National Assembly (Azerbaijan)

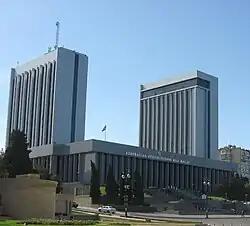
The building of the National Assembly of Azerbaijan

The first Azerbaijani parliamentary election was held in late 1990, when the Supreme Soviet already held discussions on independence of Azerbaijan from the Soviet Union. The 1995 parliamentary election was the first to be held after the restoration of Azerbaijan's independence.